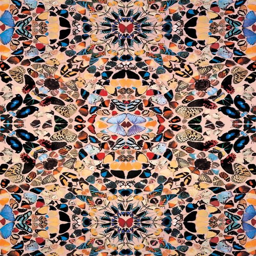
this pattern as wallpaper for an accent wall would be stunning .